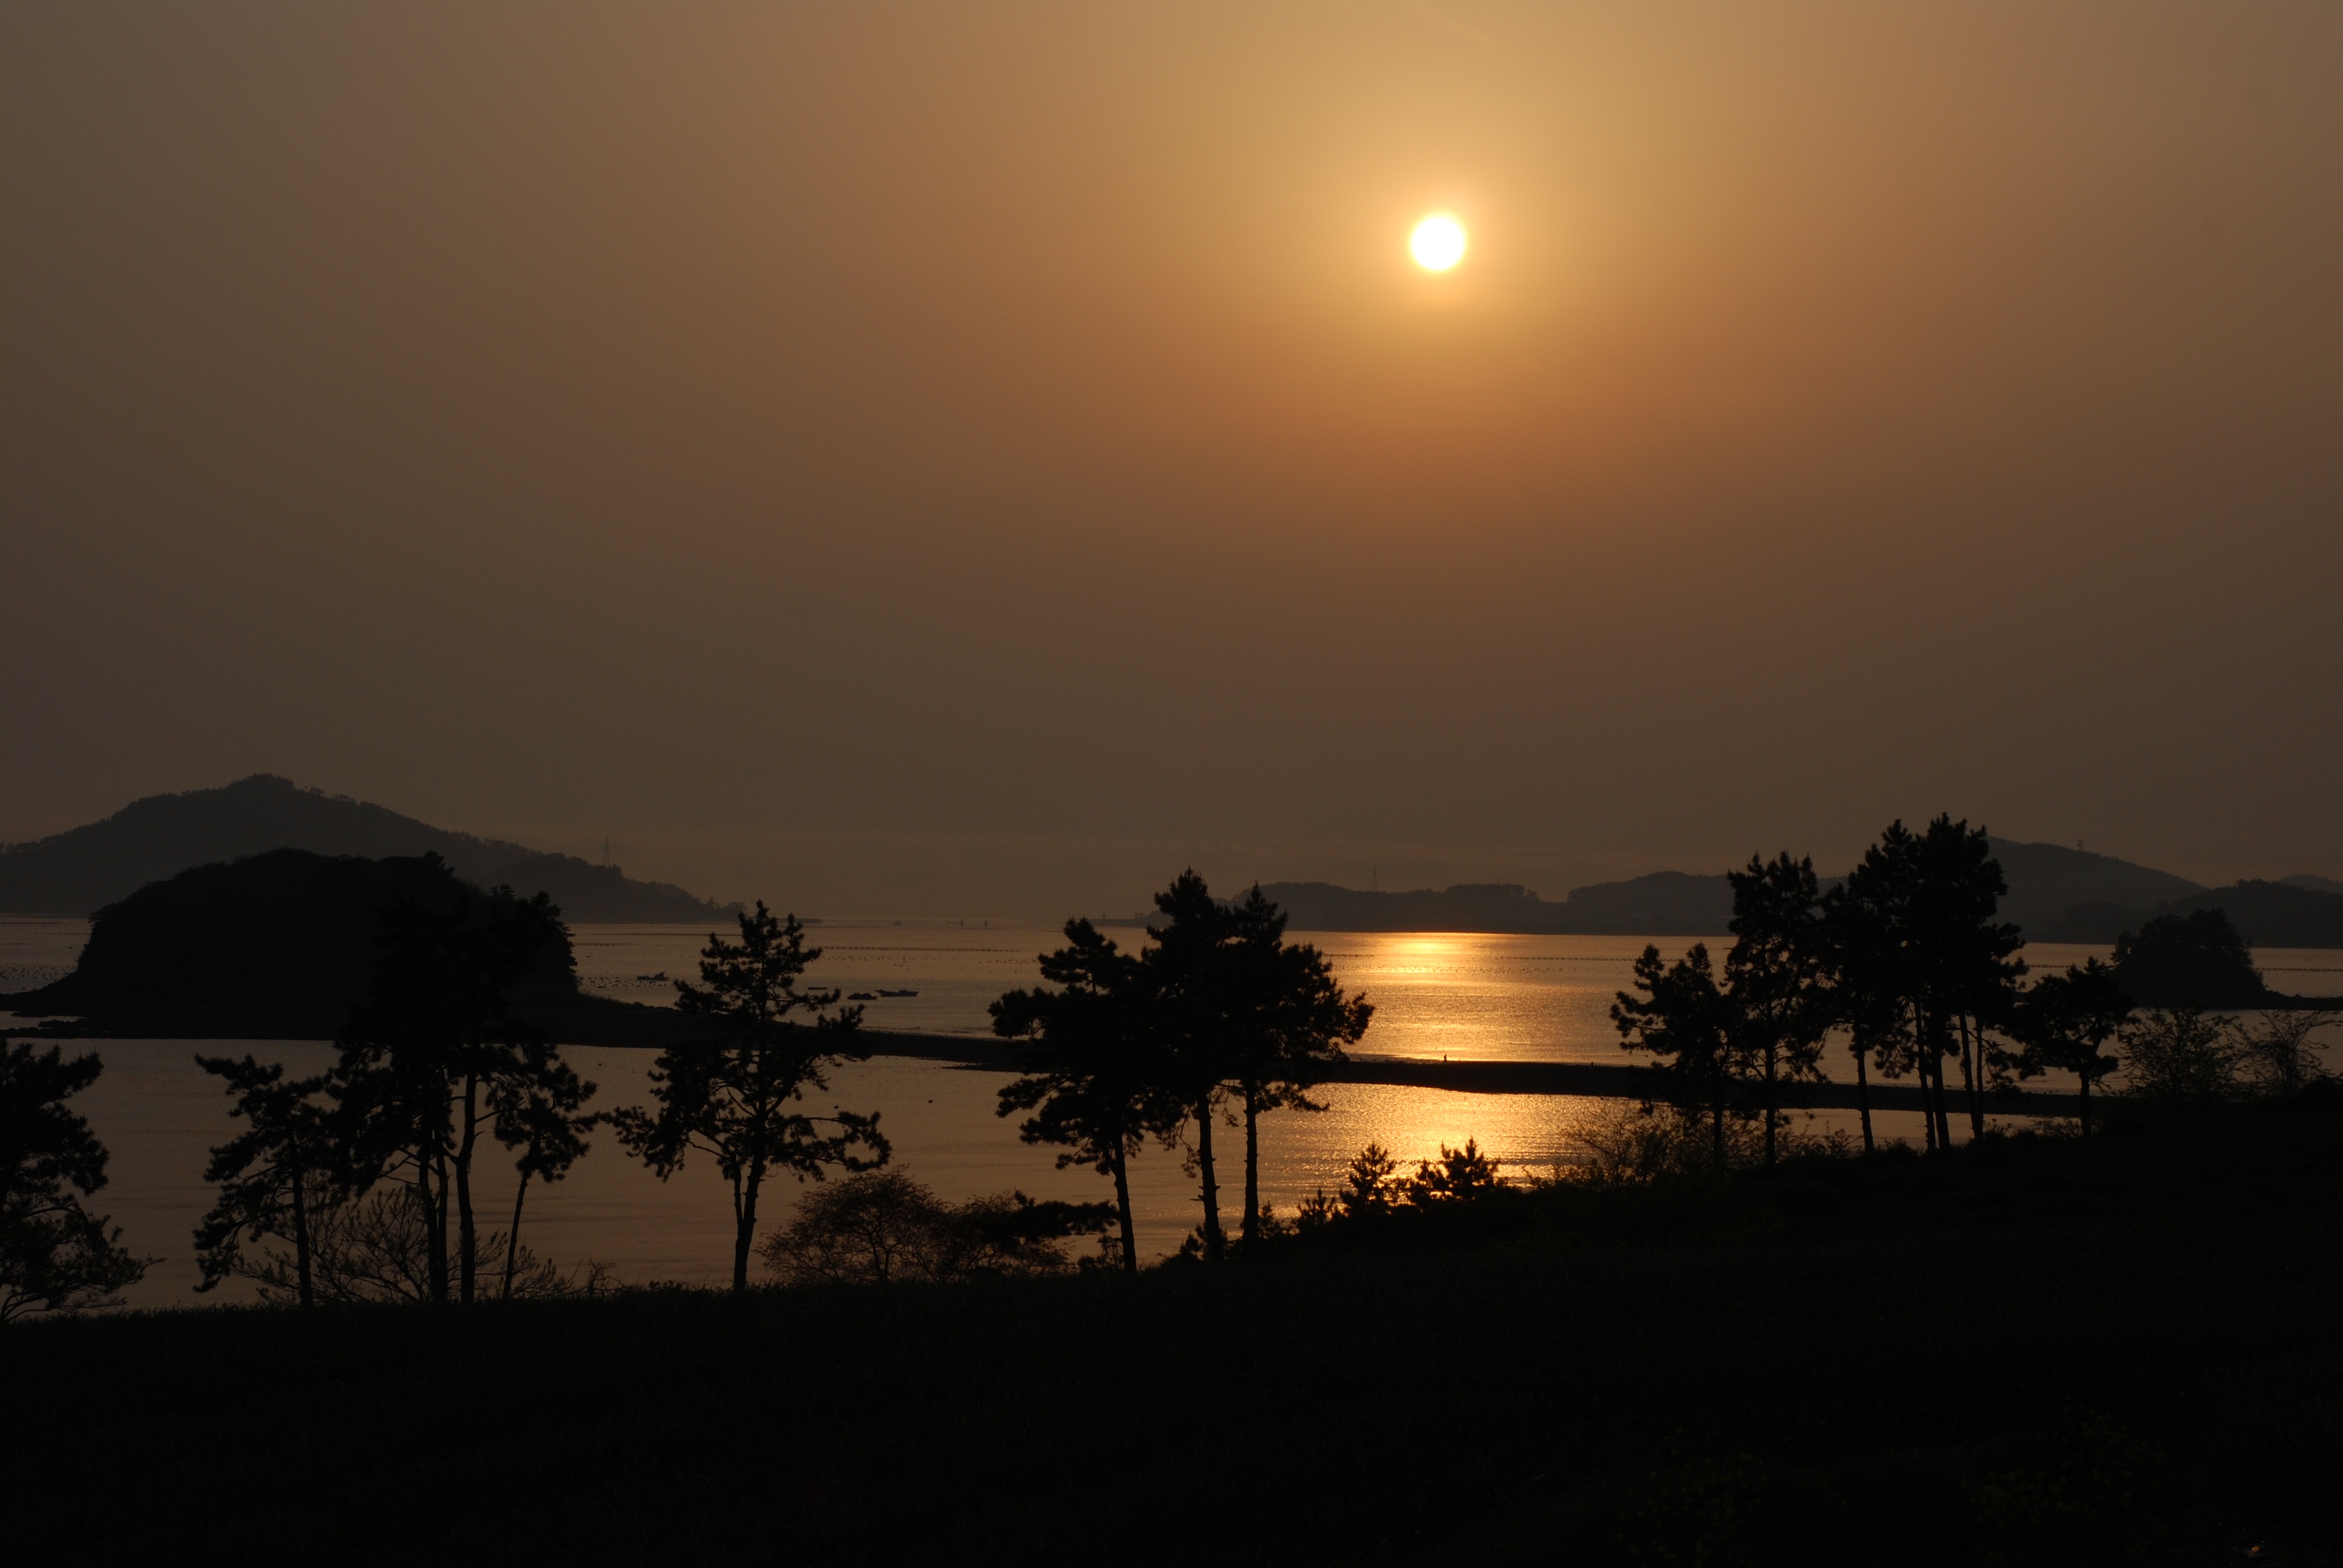
beach, sea, horizon, silhouette, sun, sunrise, sunset, night, sunlight, morning, dawn, atmosphere, dusk, evening, twilight, glow, afterglow, evening glow, to be, astronomical object, atmospheric phenomenon